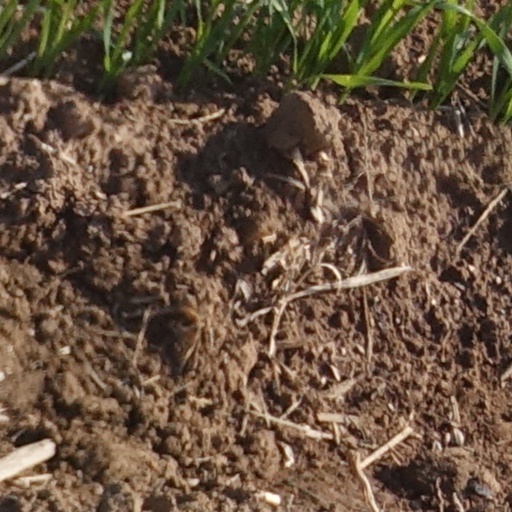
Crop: wheat